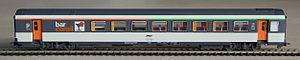
Bar Corail, SNCF. Modèle réduit LS Models.
Une voiture-bar est une voiture de chemin de fer qui propose une restauration de type « bar-brasserie », en service continu, par opposition au wagon-restaurant qui fonctionne fréquemment par services à heure fixe. C'est devenu une forme de restauration ferroviaire très appréciée pour sa commodité.
LS Models est une marque belge de modèles réduits ferroviaires créée en 1992.
Les voitures Corail sont des voitures voyageurs de la Société nationale des chemins de fer français, mises en service entre 1975 et 1989.